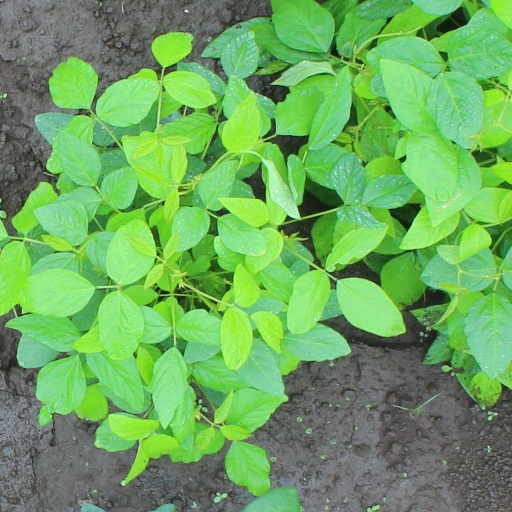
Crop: soybean